Bamberg Cathedral

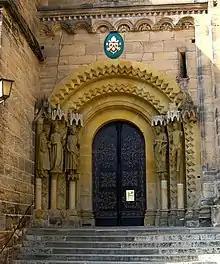
"Adamspforte"

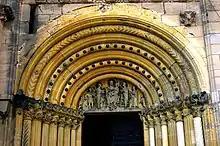
Tympanum of the "Gnadenpforte"

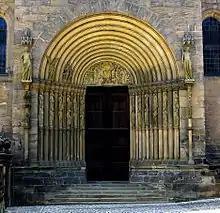
"Fürstenportal"

Numerous carvings ornament the three major portals. The "Adamspforte" and "Marienpforte" (or "Gnadenpforte") leading into the eastern towers are each guarded by a carved Romanesque lion, a weathered remainder of Heinrich's original cathedral. The former portal sports figures (replicas) of St. Stephen, Kunigunde, Heinrich II, St. Peter and Adam and Eve. The latter is a funnel-shaped portal of the Lombardian style. The tympanum shows Mary, venerated by St. Peter and St. George on one side and by Kunigunde and Heinrich on the other. Figures cowering in the corners are interpreted to be bishop Ekbert (left), a cleric possibly cathedral provost Poppo of Andechs-Merania (right) and a crusader in the centre, maybe based on one "frater Wortwinus", architect of the 1229–31 work.